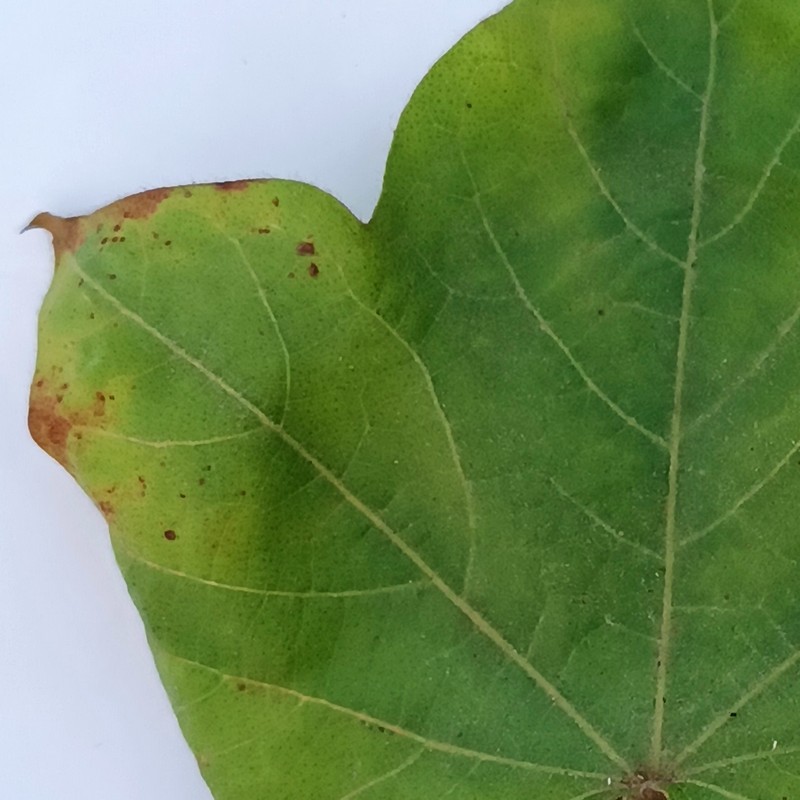
Label: Leaf Hopper Jassids